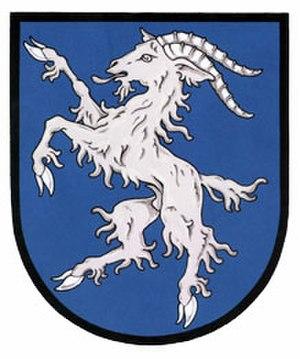
Vlachovo Březí est une ville du district de Prachatice, dans la région de Bohême-du-Sud, en République tchèque. Sa population s'élevait à 1 710 habitants en 2018.